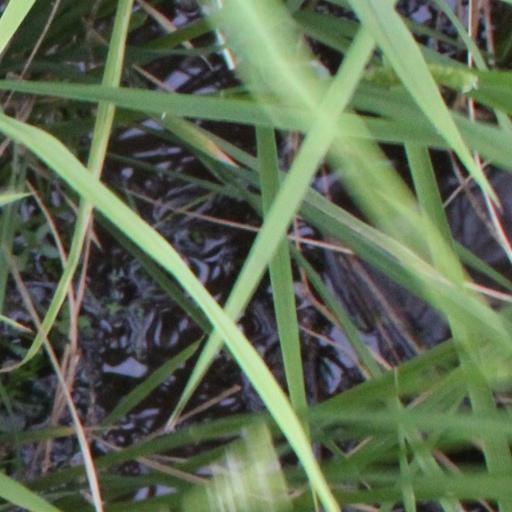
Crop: rice